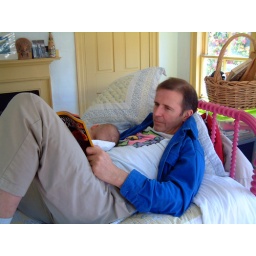
in 3rd floor bedroom